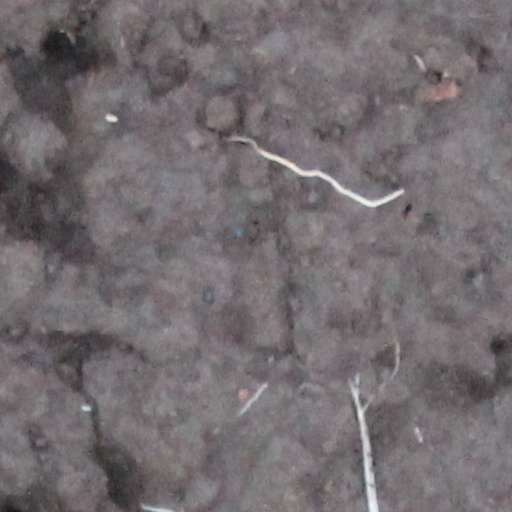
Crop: wheat